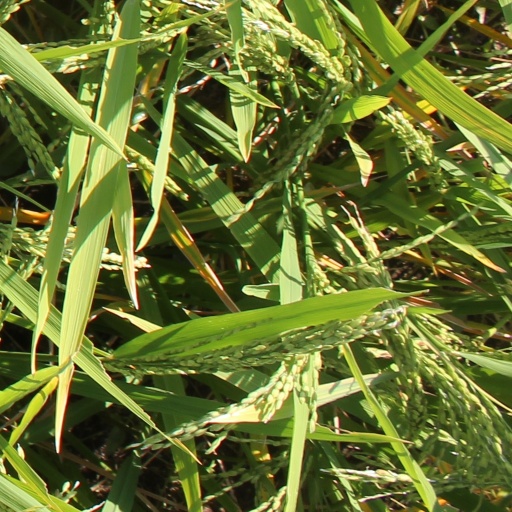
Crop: rice